John of Austria

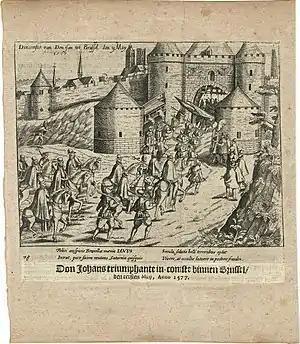
The Joyous Entry of John of Austria into Brussels, 1 May 1577. Print from 'The Wars of Nassau' by W. Baudartius, Amsterdam 1616

The gunfire from the galleasses disrupted the Turkish formations as they pressed to the attack, and the bigger and more numerous guns of the Christian allies did damage as the Turkish right and center closed to board. The allies won the fighting on the decks. Among the wounded was 24-year-old Miguel de Cervantes, future writer of "Don Quixote". Cervantes later wrote a description of the courage of the Christian combatants.